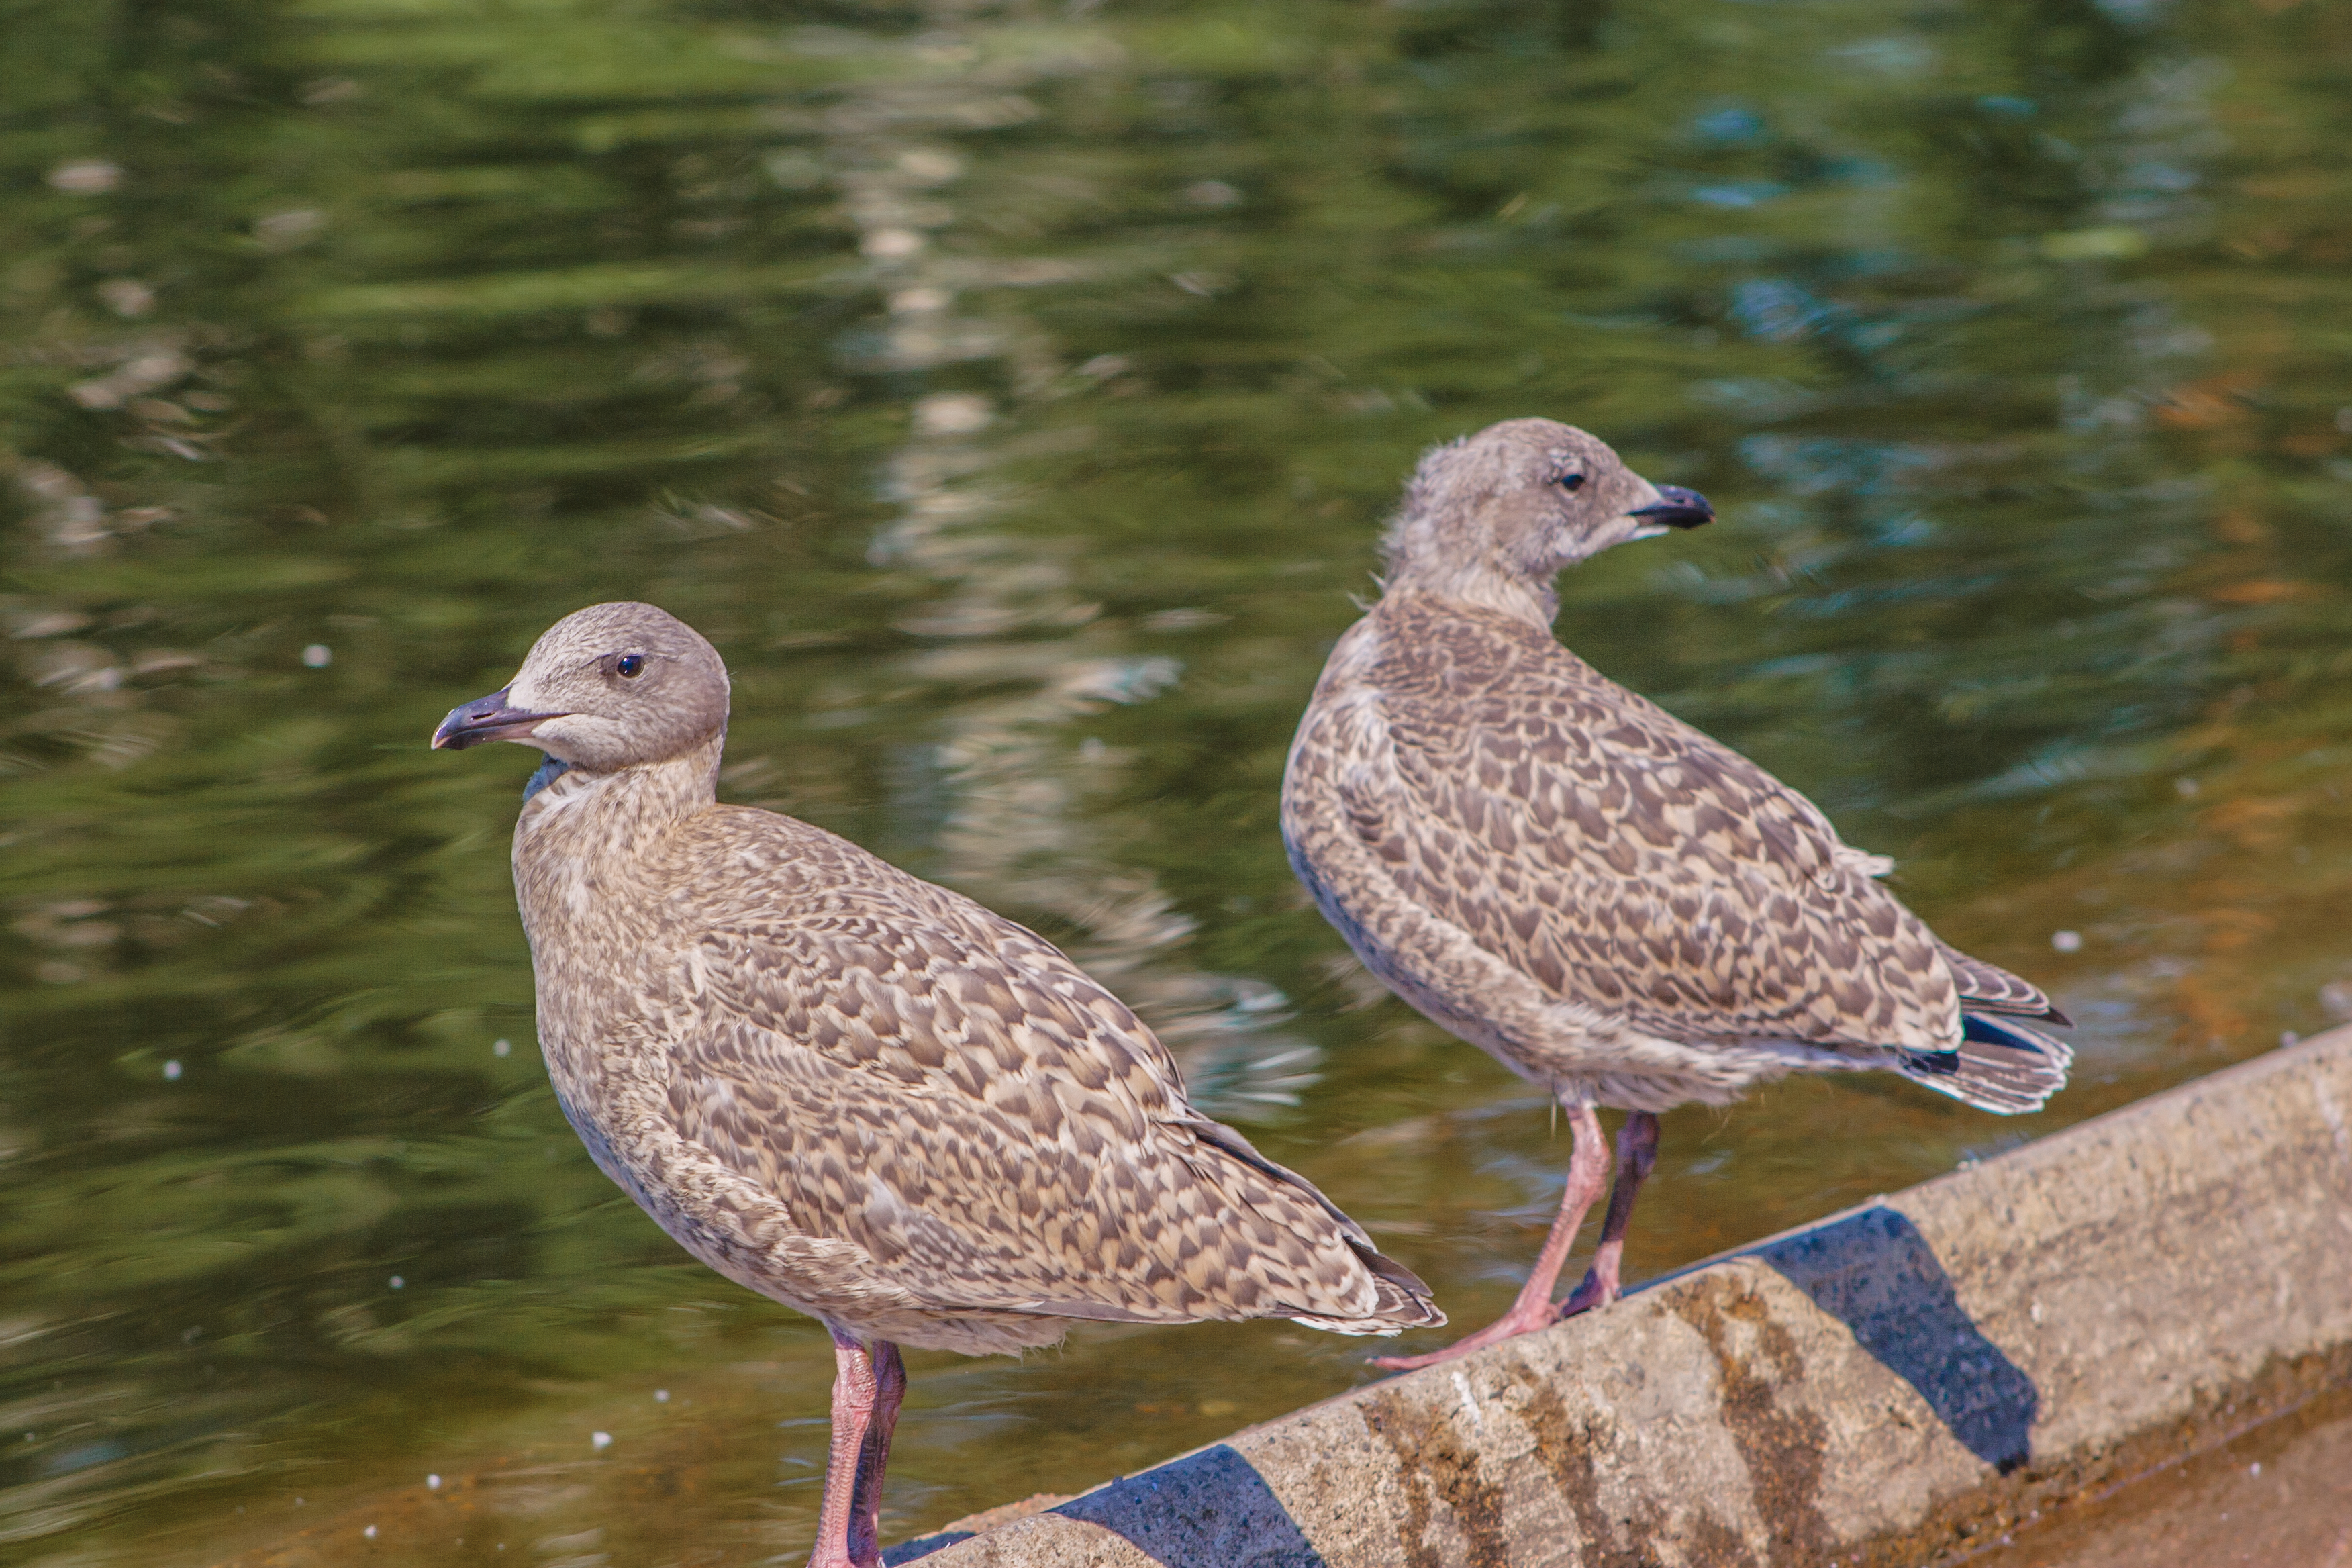
birds, bird, vertebrate, beak, gull, seabird, shorebird, charadriiformes, european herring gull, wildlife, adaptation, great black backed gull, water bird, Black bellied Plover